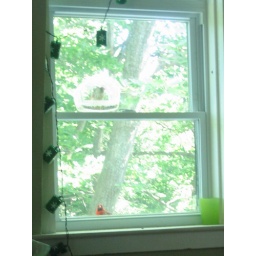
for some reason the male likes to hang out on the windowsill while the female is in the feeder